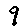
Label: 9